David Klein (chess player)

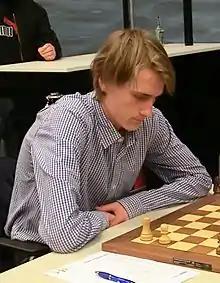
David Klein, Wijk aan Zee 2013

David Klein (born 20 December 1993) is a Dutch chess grandmaster.